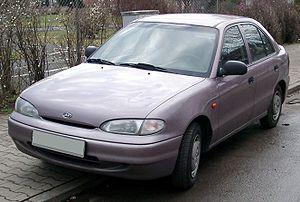
La Hyundai Pony est une automobile compacte produite par le constructeur Hyundai Motor de 1975 à 1990.